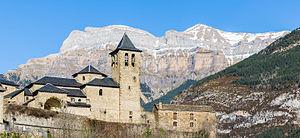
Église San Salvador à Torla, dans la province de Huesca, en Aragon, Espagne. En fond, les montagnes du parc national d'Ordesa et du Mont-Perdu. Polski: Kościół Przemienienia Pańskiego (Iglesia de San Salvador) w Torli, w prowincji Huesca, we wspólnocie Aragonia, w Hiszpanii. Świątynię w stylu późnogotyckim, ale z renesansowym portalem, zbudowano w XVI wieku. W tle widoczne są góry w Parku Narodowym Ordesa y Monte Perdido. Português: Igreja de São Salvador, Torla, província de Huesca, Aragão, Espanha. A igreja, em estilo gótico tardio, mas com um portal renascentista, data do século XVI. Ao fundo, as montanhas do Parque Nacional de Ordesa e Monte Perdido. Українська: Церква Сан-Сальвадор в місті Торла, Арагон, Іспанія. Церква побудована в стилі пізньої готики, але має портал в стилі ренесансу. Ця церква датується 16 сторіччям. На задньому плані видно гори національного парку Ордеса-і-Монте-Пердідо. This is a photo of a monument indexed in the Spanish heritage register of Bienes de Interés Cultural under the reference 1-INM-HUE-003-230-026. Čeština: Kostel Sv. Salvátora v Torle, provincie of Huesca, Aragonie, Španělsko. Budova kostela ze 16. století je postavena v pozdně gotickém slohu s renesančním portálem. Na pozadí jsou hory Národního parku Ordesa y Monte Perdido. Magyar: A torlai Szent Megmentő-templom (Iglesia de San Salvador) (Aragónia, Spanyolország) Italiano: La chiesa di San Salvador a Torla in Spagna, è realizzata in stile tardo gotico con un portale rinascimentale e risale al XVI secolo. 한국어: 스페인 아라곤 우에스카 지방 토를라의 산 살바도르 교회. 후기 고딕 양식이지만 입구는 르네상스 양식인 이 교회는 그 역사가 16세기로 거슬러 올라간다. 뒷편으로는 오르데사 이 몬테 페르디도 국립공원의 산악이 보인다. Македонски: Црквата „Св. Спас“ (Сан Салвадор), во Торла, Арагон, Шпанија.
Torla est une municipalité de la comarque de Sobrarbe, dans la province de Huesca, dans la communauté autonome d'Aragon en Espagne.